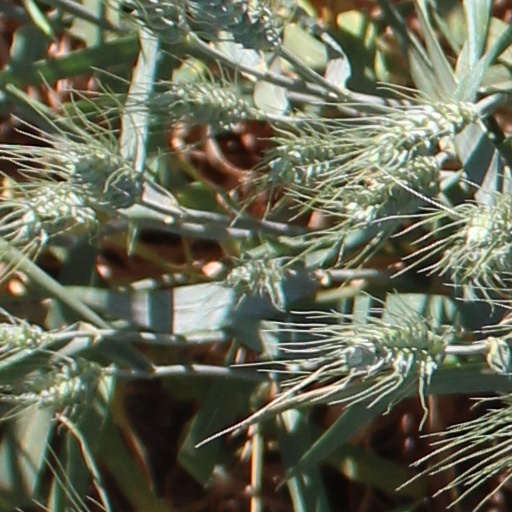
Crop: wheat